Johann Bernhard Vermehren

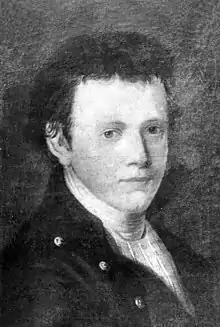
Johann Bernhard Vermehren

Johann Bernhard Vermehren (6 June 1777 in Lübeck – 29 November 1803 in Jena) was an early Romantic poet and scholar.